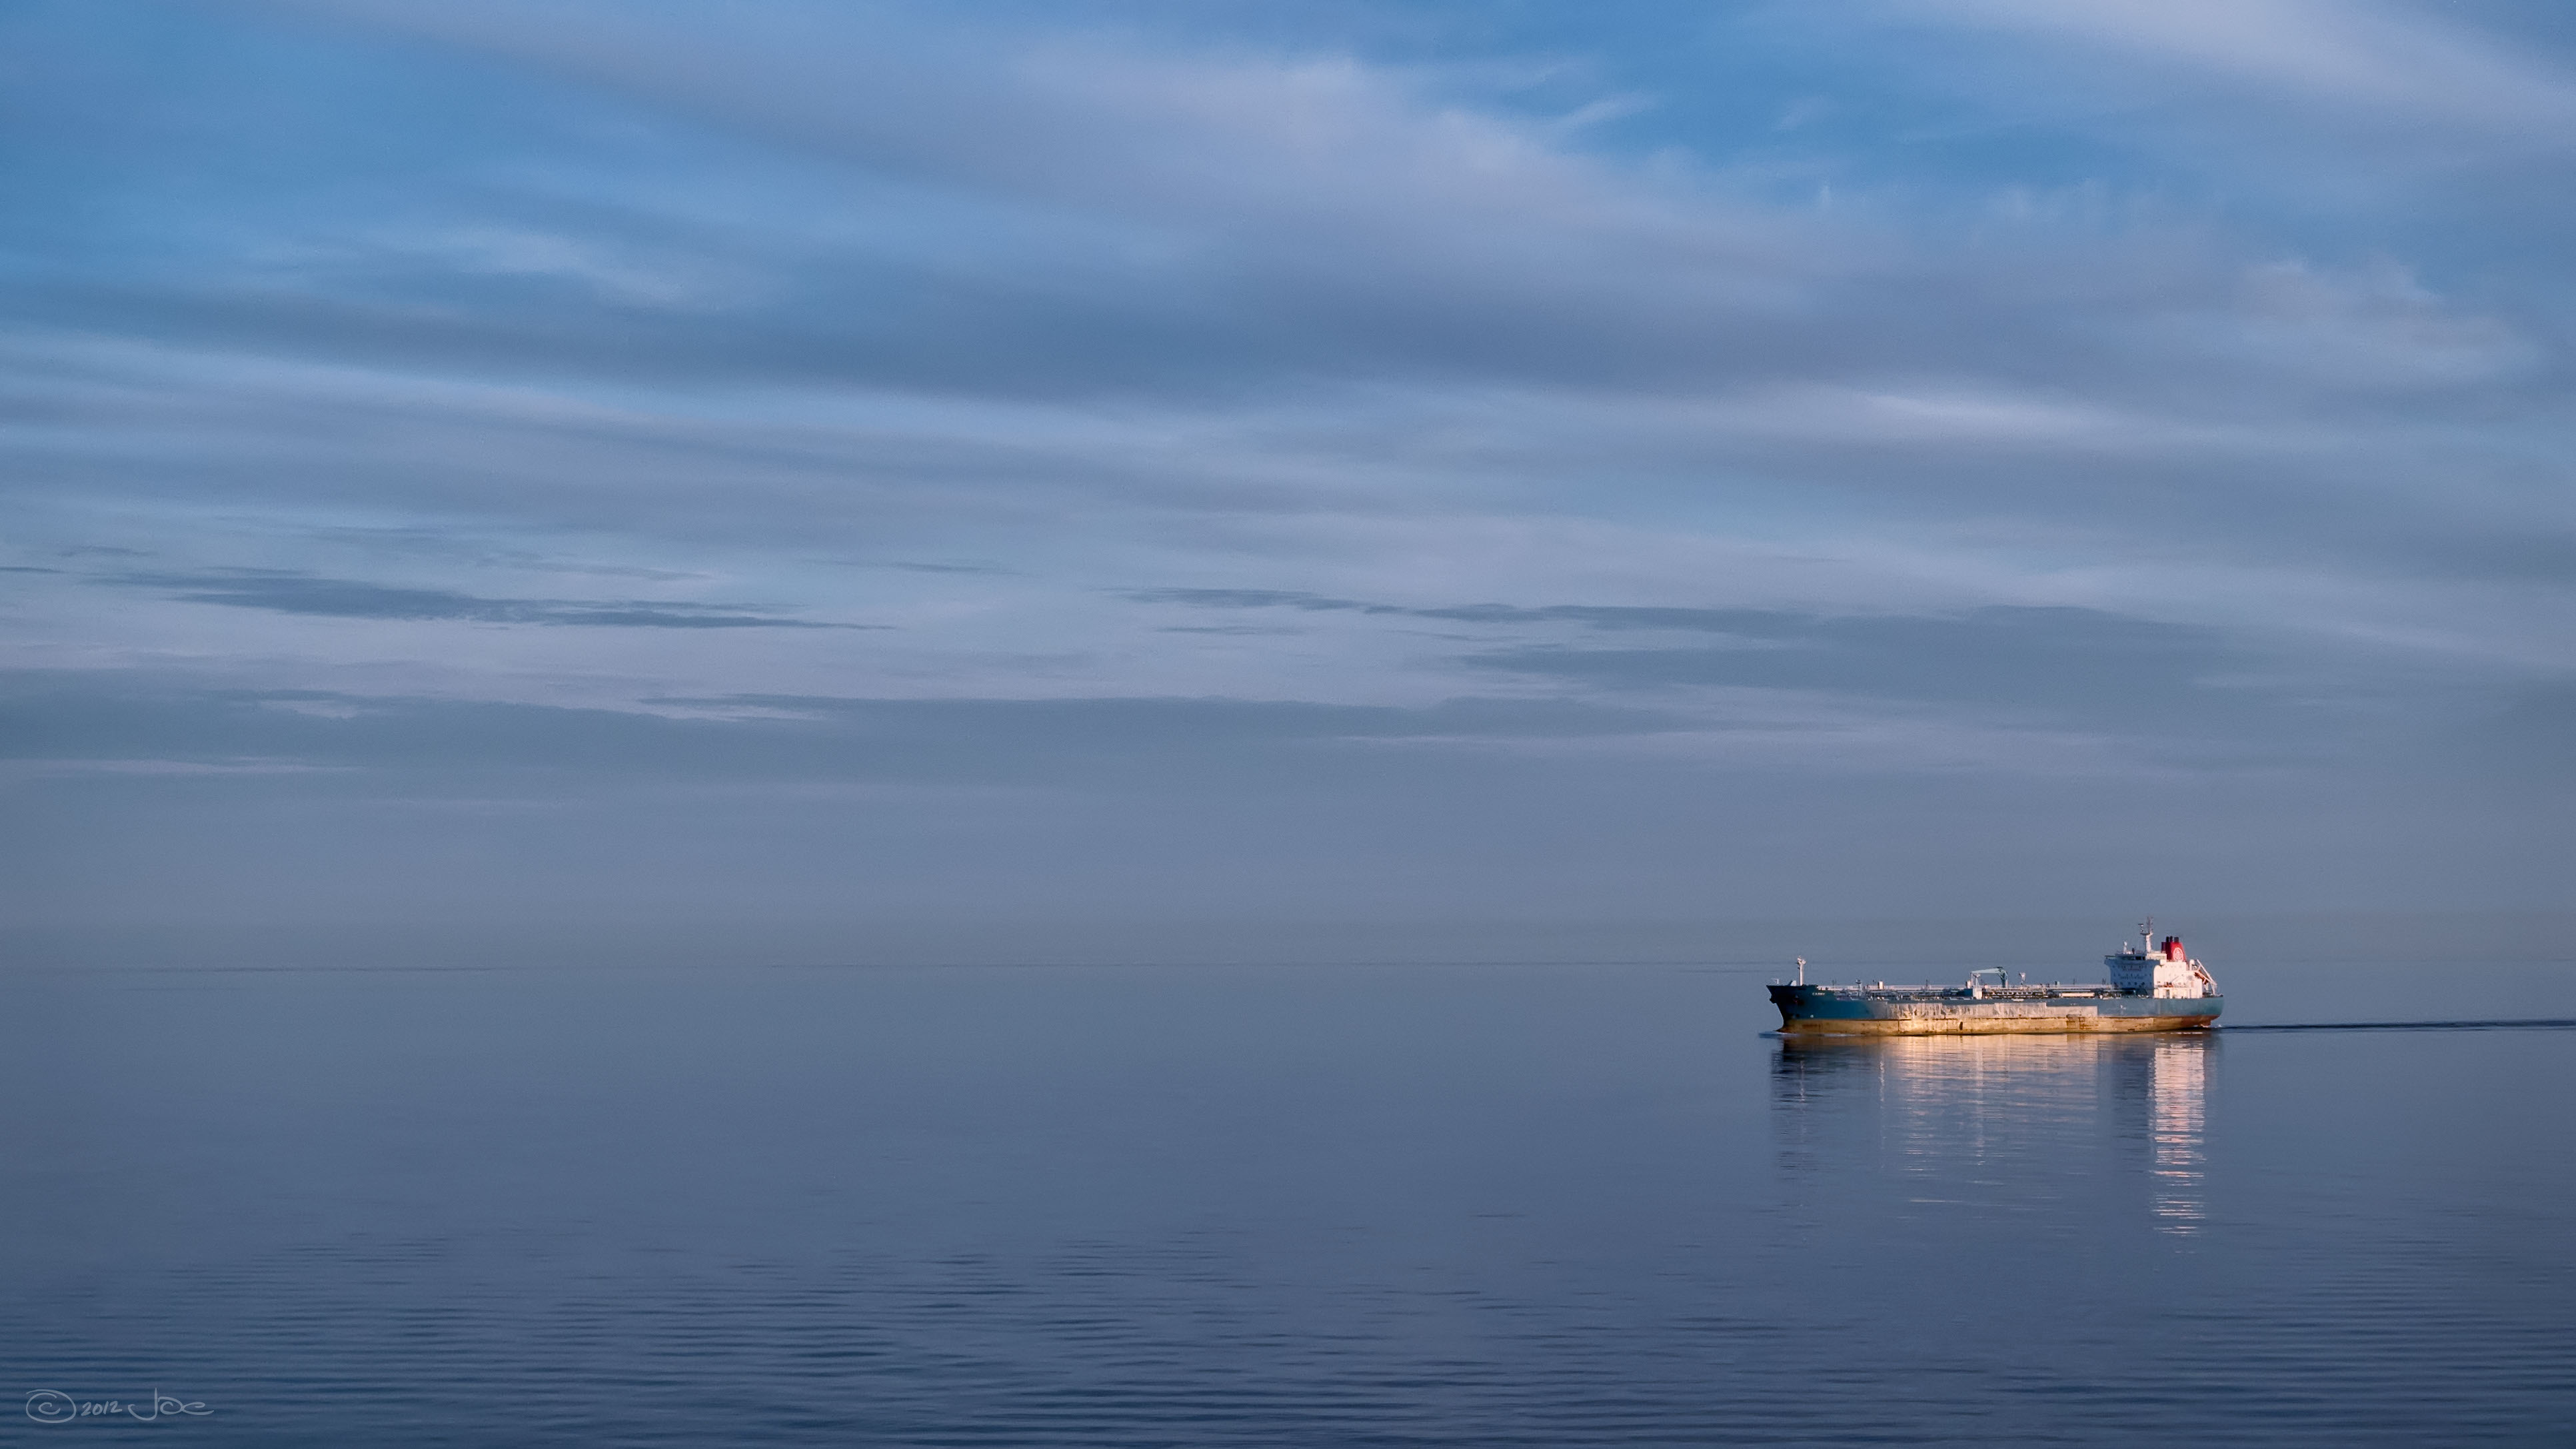
sea, coast, ocean, horizon, cloud, sky, sunrise, boat, morning, shore, wave, dawn, ship, dusk, evening, reflection, vehicle, tower, bay, blue, channel, baltic, freighter, watercraft, atmospheric phenomenon